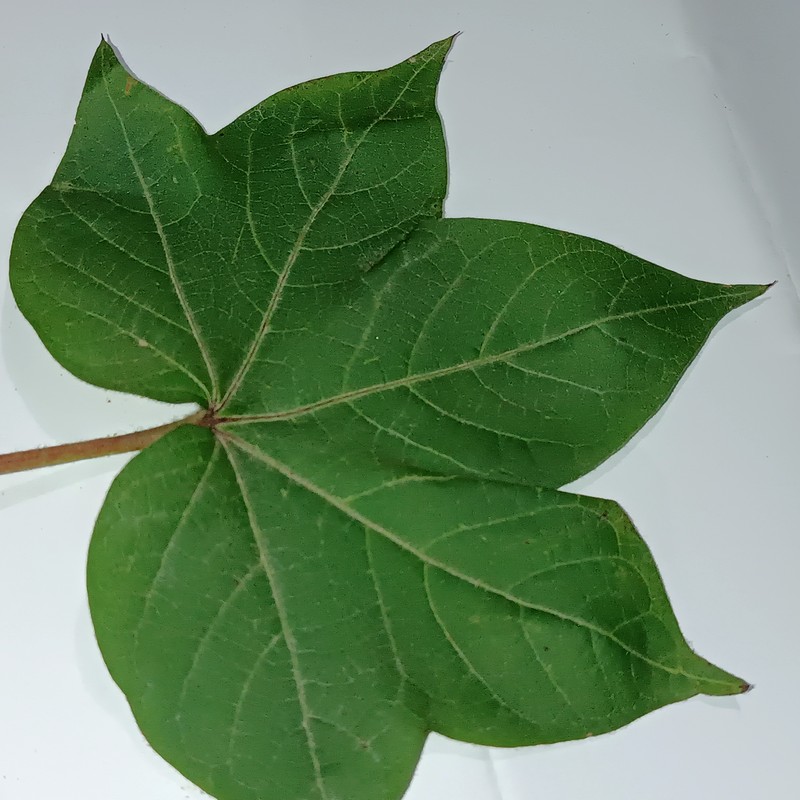
Label: Healthy Leaf